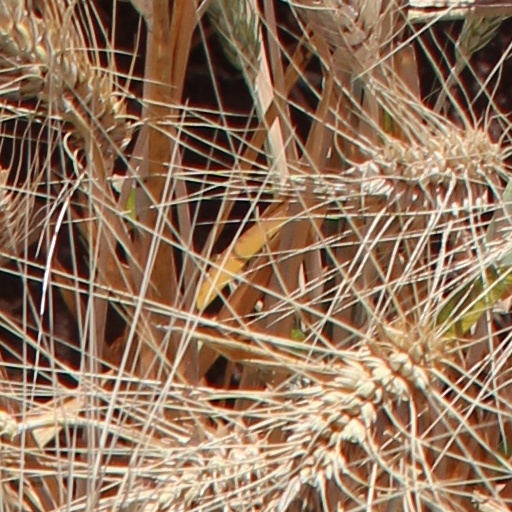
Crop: wheat